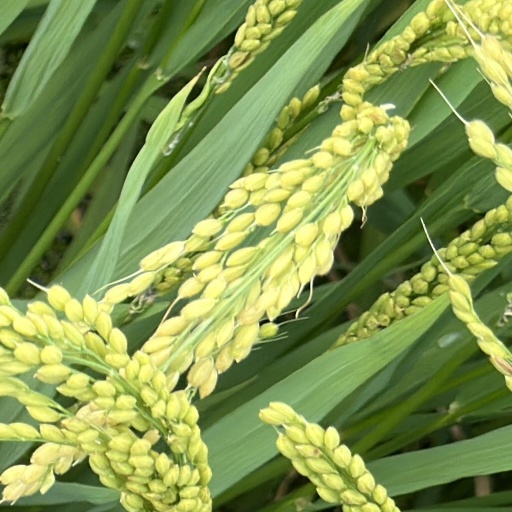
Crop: rice